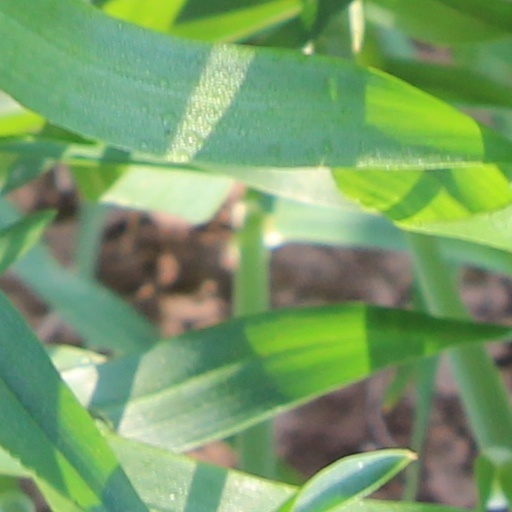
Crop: wheat